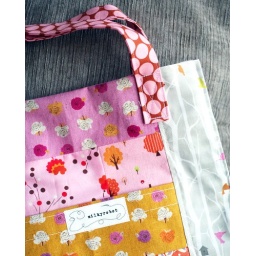
Finished this bag today and love it! I did the center panels in pink patchwork scraps and the center pockets in orange patchwork scraps.